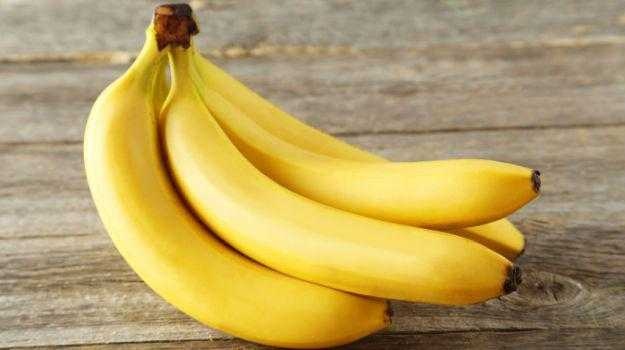
Label: Banana